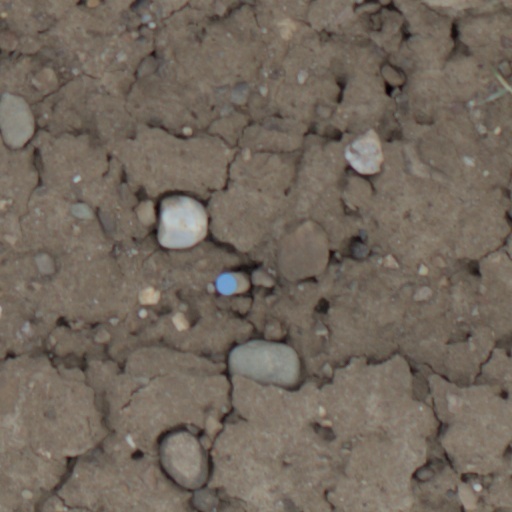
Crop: wheat